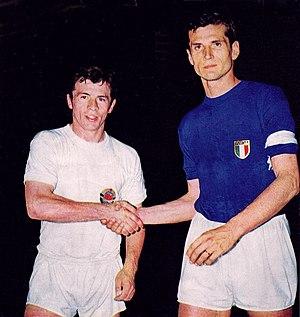
La finale du championnat d'Europe de football 1968 voit s'affronter l'équipe d'Italie contre celle de Yougoslavie. Les Italiens remportent la troisième édition de la Championnat d'Europe de football en battant la Yougoslavie 2-0 lors de la finale rejouée après une première finale terminée sur un score nul après prolongation.